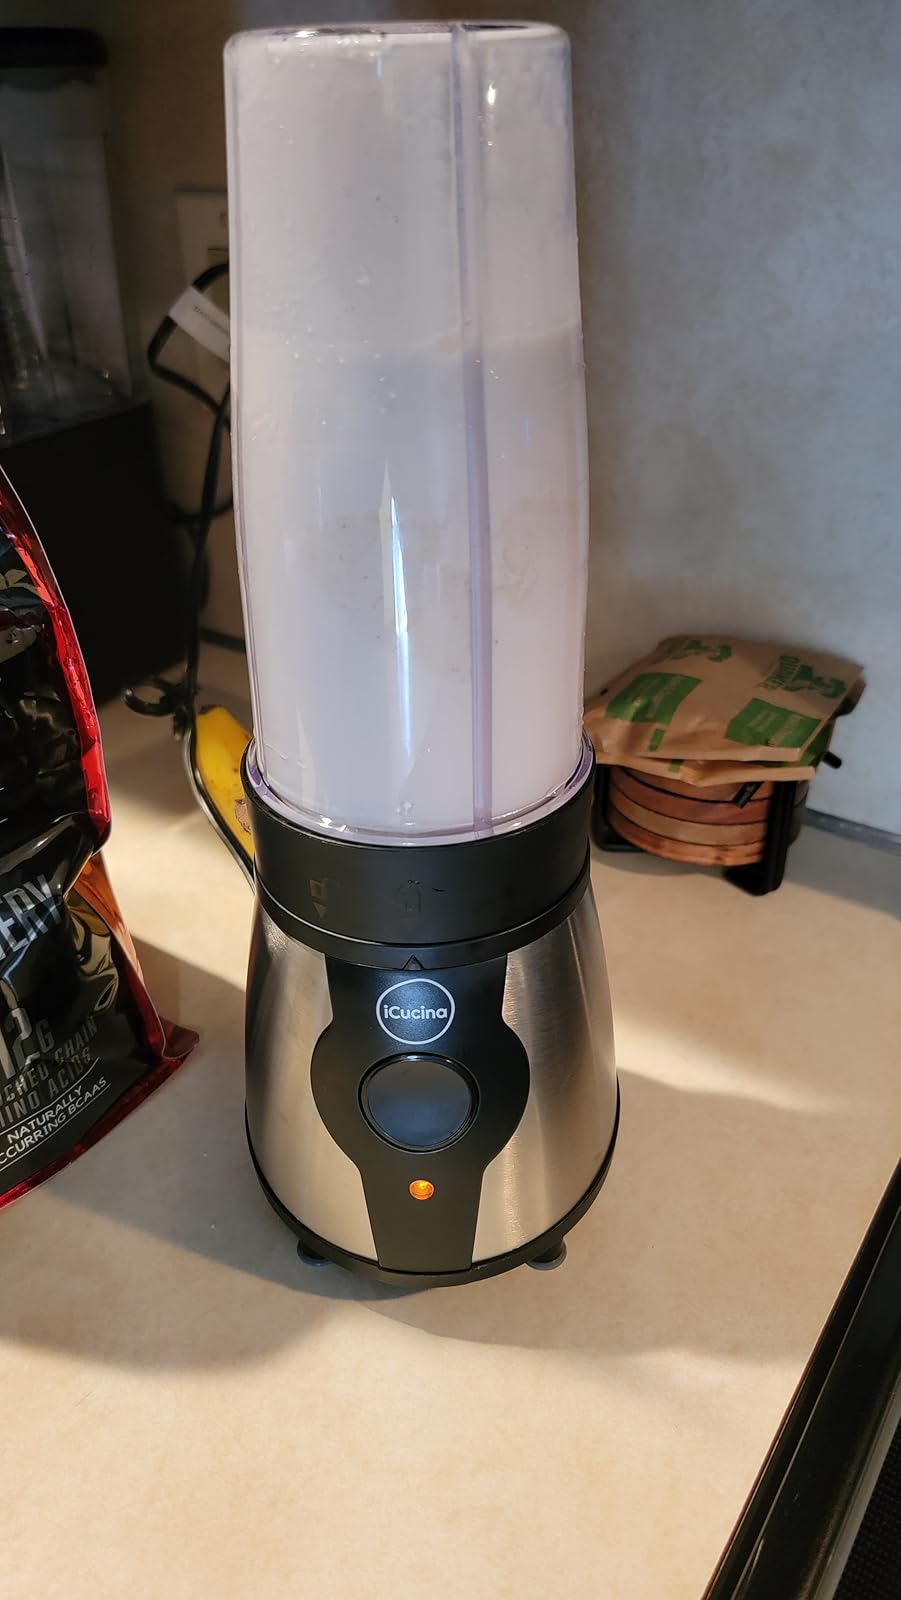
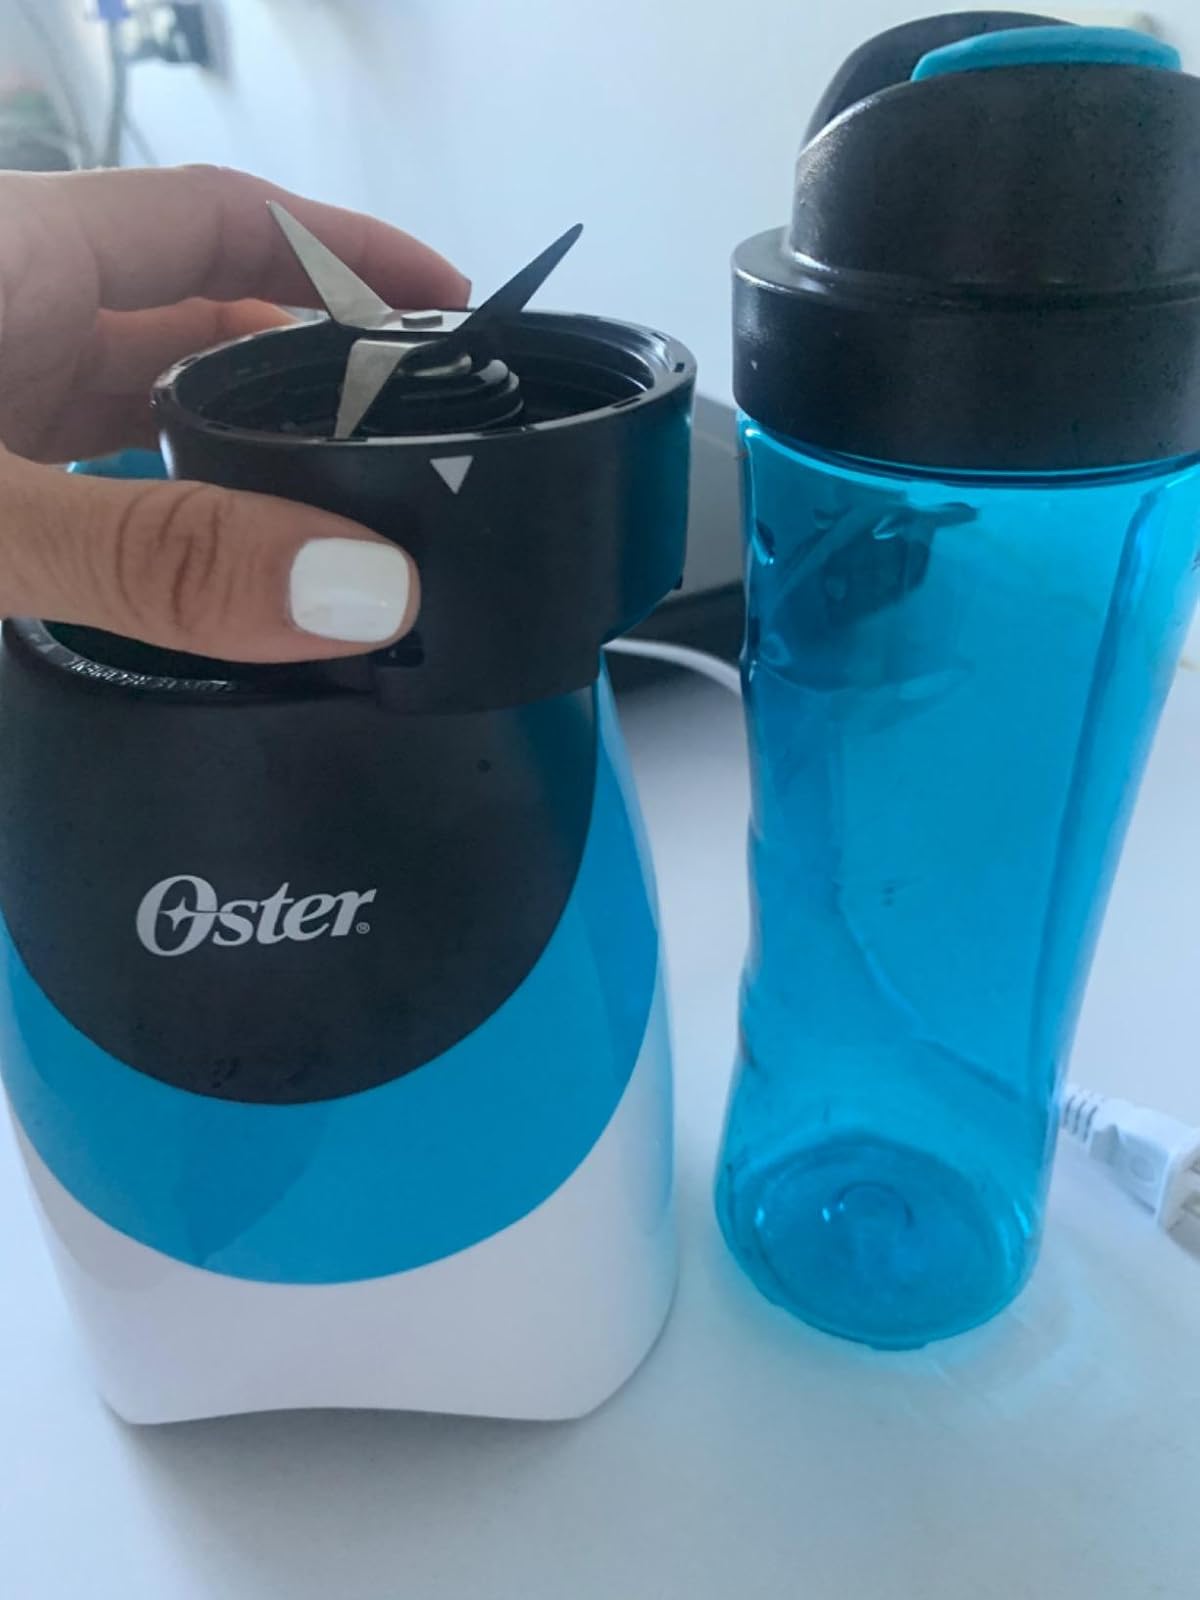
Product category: items_blender
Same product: no